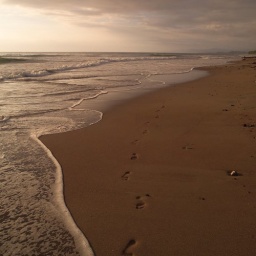
Footprints in the sand on the coast of Costa Rica.